Kvaløy Church

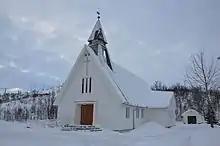
View of the church

Kvaløy Church is a parish church of the Church of Norway in Tromsø Municipality in Troms county, Norway. It is located in the village of Kaldfjord on the island of Kvaløya. It is the church for the Kvaløy parish which is part of the Tromsø domprosti (arch-deanery) in the Diocese of Nord-Hålogaland. The white, wooden church was built in a cruciform style in 1962 using designs drawn up by the architect Gunnar B. Haugen. The church seats about 260 people.